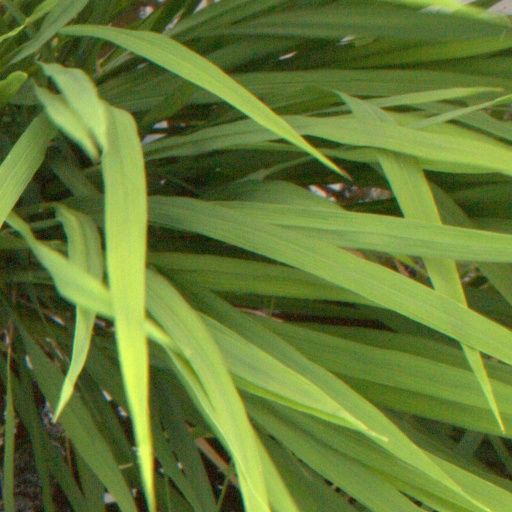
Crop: rice